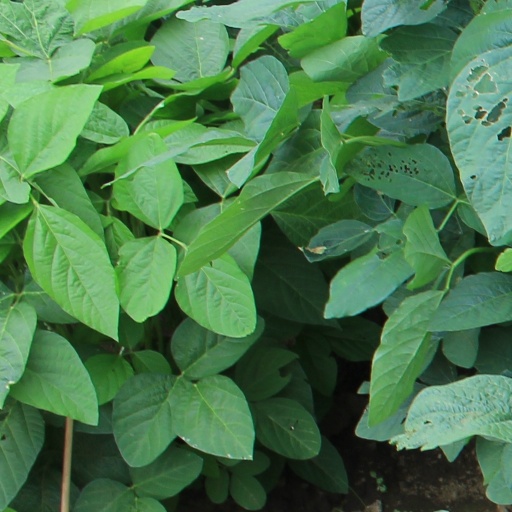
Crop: soybean